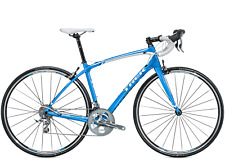
Vehicle type: Bikes